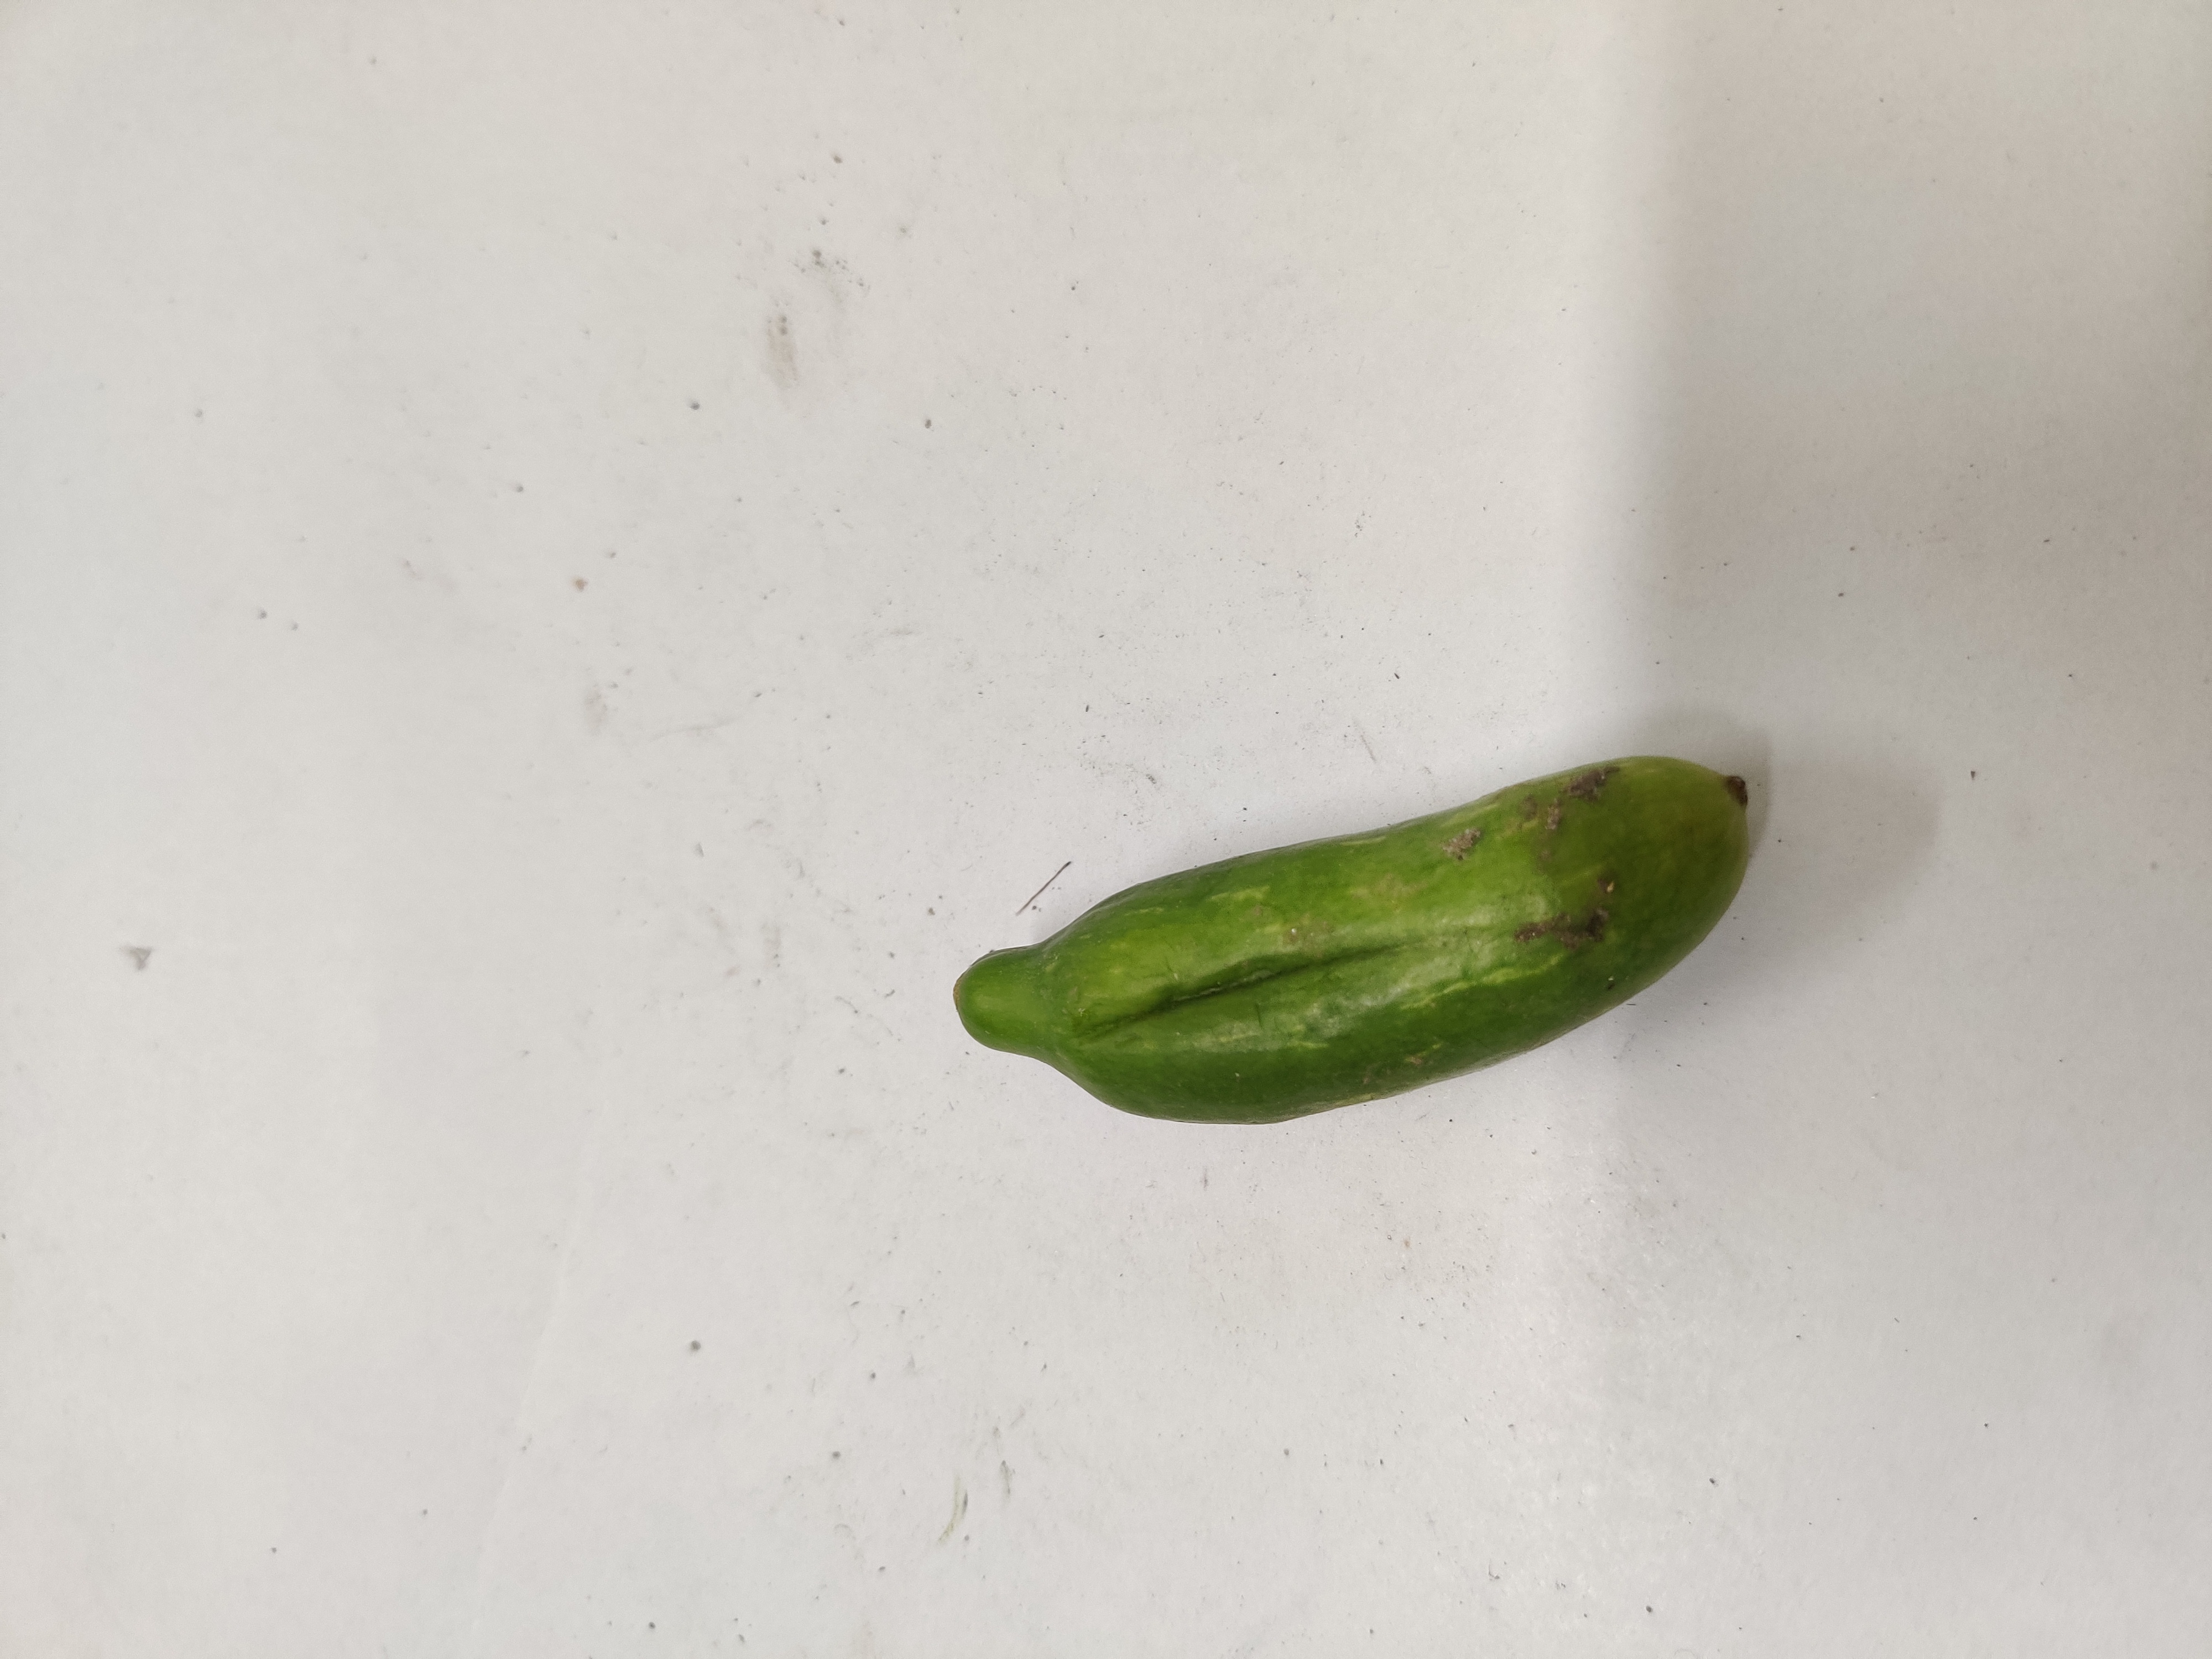
Crop: Ivy Gourd
Condition: Damaged